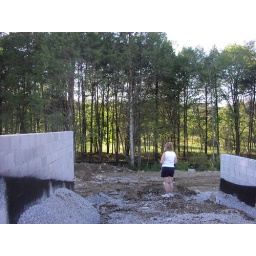
Between houses (near right side from street view), Marsha takes in the view in back.